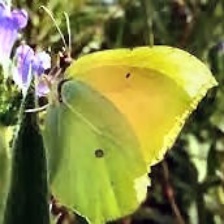
Species: CLEOPATRA
Butterfly family (ImageNet category): sulphur_butterfly